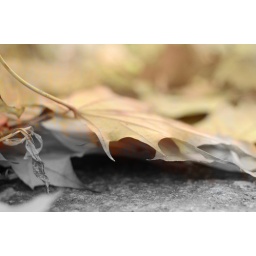
Leaves mixed with a picture of a dirty window I found in Flickr..